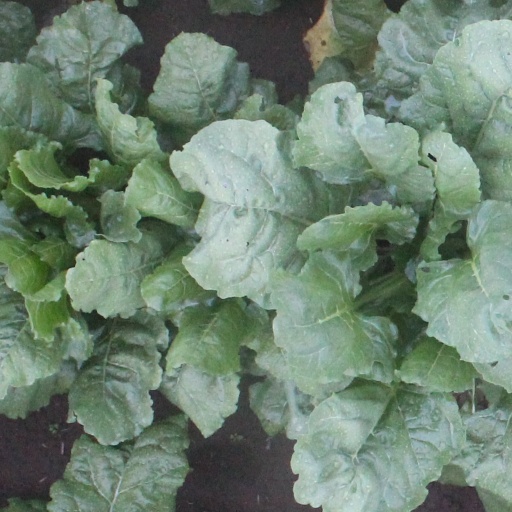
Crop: sugar beet